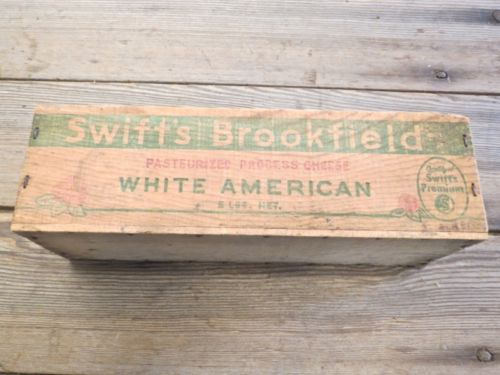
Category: toaster